Domitia Lucilla (mother of Marcus Aurelius)

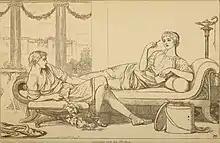
Arthur Hughes "Aurelius and his mother" (1868)

Lucilla married Marcus Annius Verus, a praetor, who came from a wealthy senatorial family. Verus' sister Faustina the Elder was a Roman Empress and married the Roman Emperor Antoninus Pius. Verus was a nephew to Roman Empress Vibia Sabina and his maternal grandmother was Salonia Matidia (niece of Roman Emperor Trajan). With Verus, she had two children, a son, the future Roman Emperor Marcus Aurelius (26 April 121) and a daughter Annia Cornificia Faustina (122/123 – between 152 and 158).